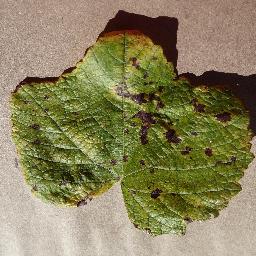
Label: Grape___Leaf_blight_(Isariopsis_Leaf_Spot)